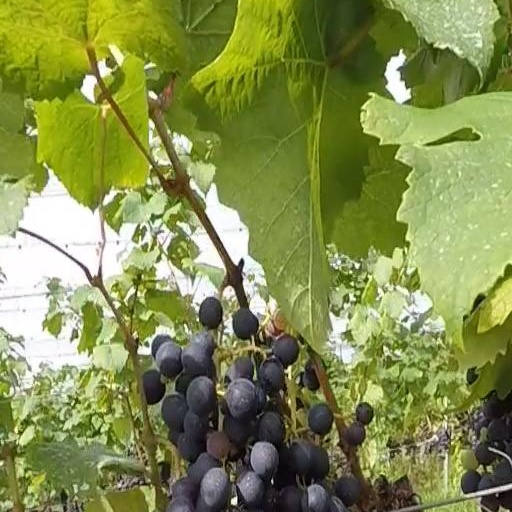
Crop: grape